WBYY

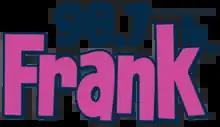
Pink version of the "Frank FM" logo, used during the hot AC format

On May 24, 2019, WBYY changed its format from adult contemporary to classic hits, branded as "Frank FM"; the programming is largely simulcast with Nashua sister station WFNQ, though WBYY breaks away for local commercials and station identifications. The "Frank FM" network, which also includes WLNH-FM in Laconia, transitioned to a hot adult contemporary format during 2021.